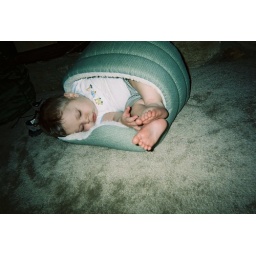
kyle in a dog bed